Márcio Cunha

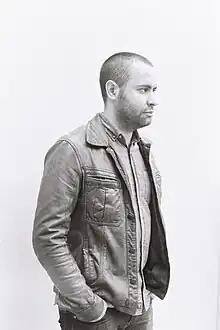
Márcio Cunha

Márcio Cunha is a Portuguese musician known for both his solo work and his use of aliases to deliver a diverse musical output such as Mandrax Icon, Locust of the Dead Earth and most recently Desdém.